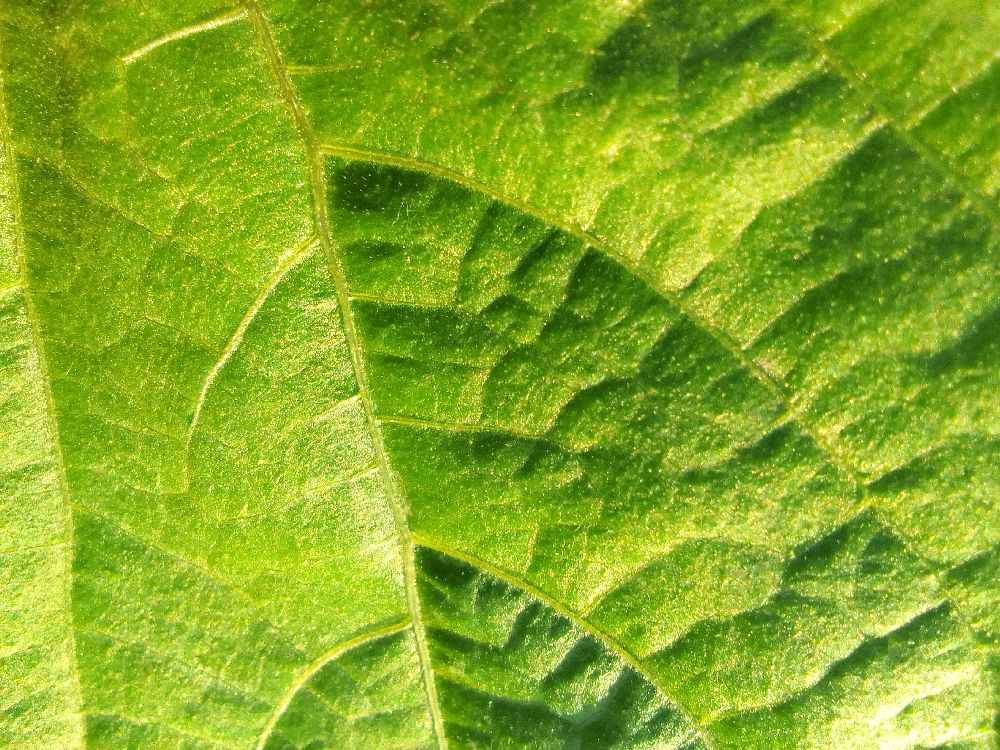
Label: healthy